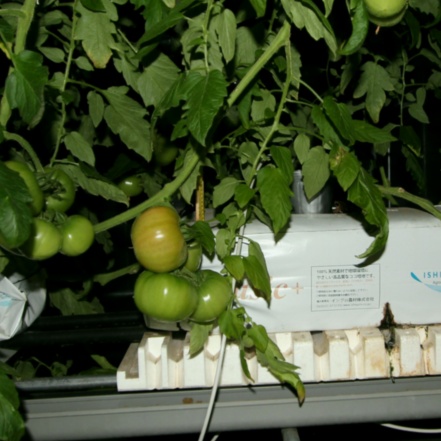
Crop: tomato